Yara International School

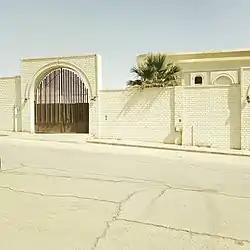

In January 2011 Yara school along with eight other Indian schools, including DPS Riyadh took part the Inter-school contest hosted by Students India forum to raise awareness against the Endosulfan chemical, whereby urging the Indian government to ban it. In May 2011 Yara, along with five other schools participated in the Carrefour-sponsored five-day Second Open International Table Tennis Tournament (OITTT) held at the New Middle East International School. In May 2012 Yara school won the PVC Cup of under-13 football tournament organized by the Peevees Group of Schools in Riyadh. In June 2012, Yara school attended the 22nd Cluster Meet of CBSE Gulf Sahodaya member schools which took place at the International Indian School Jeddah. It also took part in the kick-off football match in which it faced-off with International Indian School Jubail. In October 2012, Jeddah-based Al-Wurood International School defeated Yara International School at second edition of Peevees Cup Soccer Championship held at the Euro Village Sports Complex Stadium in Khobar.